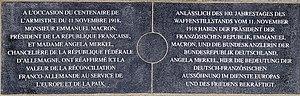
L’armistice de 1918, signé le 11 novembre 1918 à 5 h 15, met provisoirement fin aux combats de la Première Guerre mondiale, reconnaîssant de facto la victoire des Alliés et la défaite de l'Allemagne, mais il ne s'agit pas d'une capitulation au sens propre, cet armistice étant prévu pour durer 33 jours, puis il a ensuite été renouvelé.
Le centenaire de l'armistice de 1918 correspond au centième anniversaire du 11 novembre 1918, date de la fin de la Première Guerre mondiale. Dans ce cadre, ont lieu en novembre 2018 de nombreuses cérémonies commémoratives à travers le monde, et notamment une cérémonie internationale à Paris.